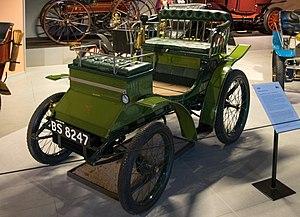
Le moteur horizontal Peugeot est le premier moteur à essence breveté Peugeot en 1896 du constructeur automobile Peugeot, de 2 cylindres en ligne, de 1 L à 2,5 L de cylindrée pour 4 à 12 chevaux, produit à 1584 exemplaires, pour motoriser les Peugeot Type 14 de 1896, au Peugeot Type 36 de 1902, au début de l'histoire de l'industrie automobile.